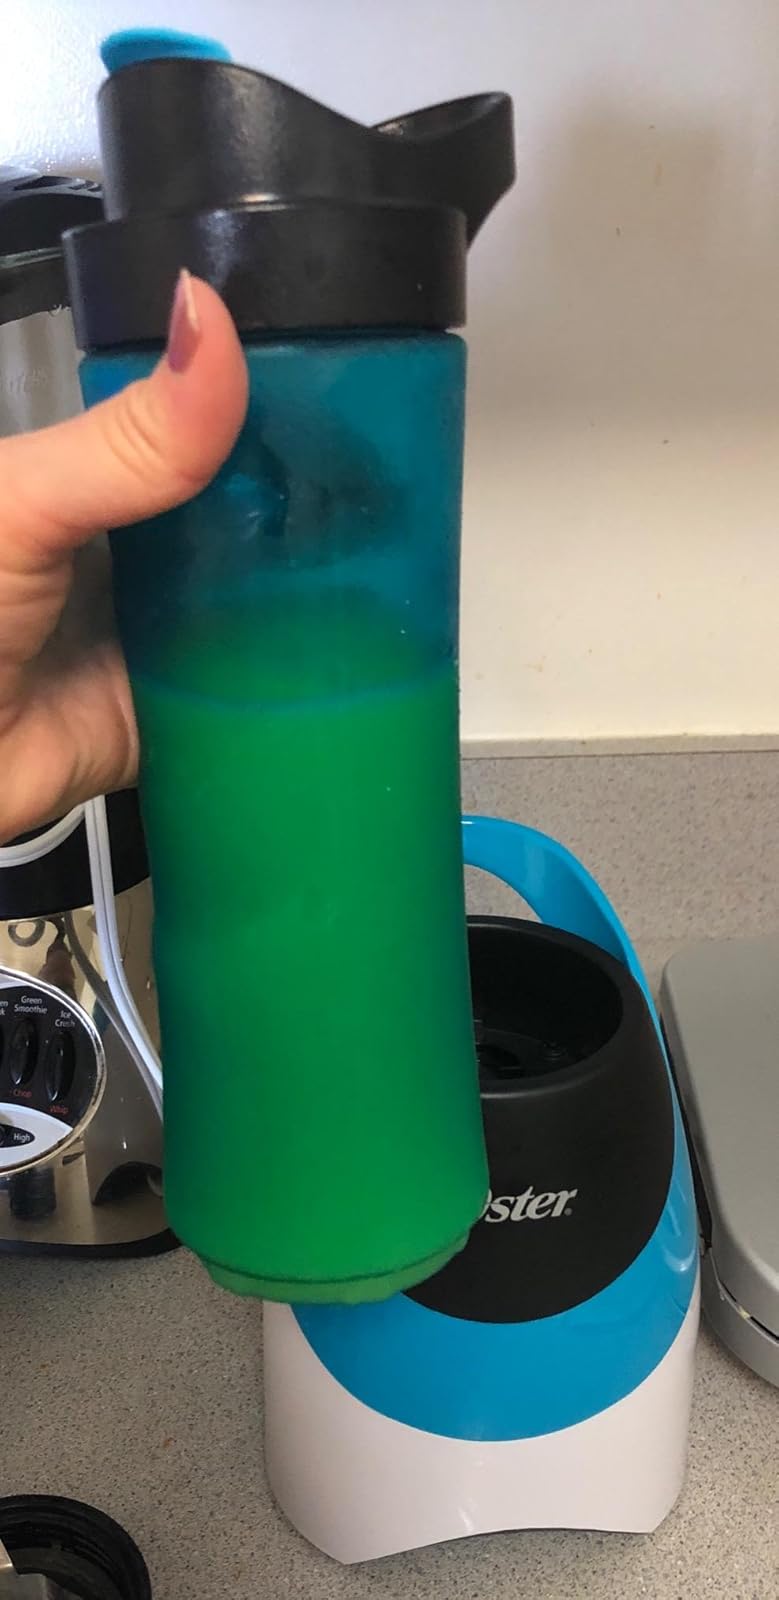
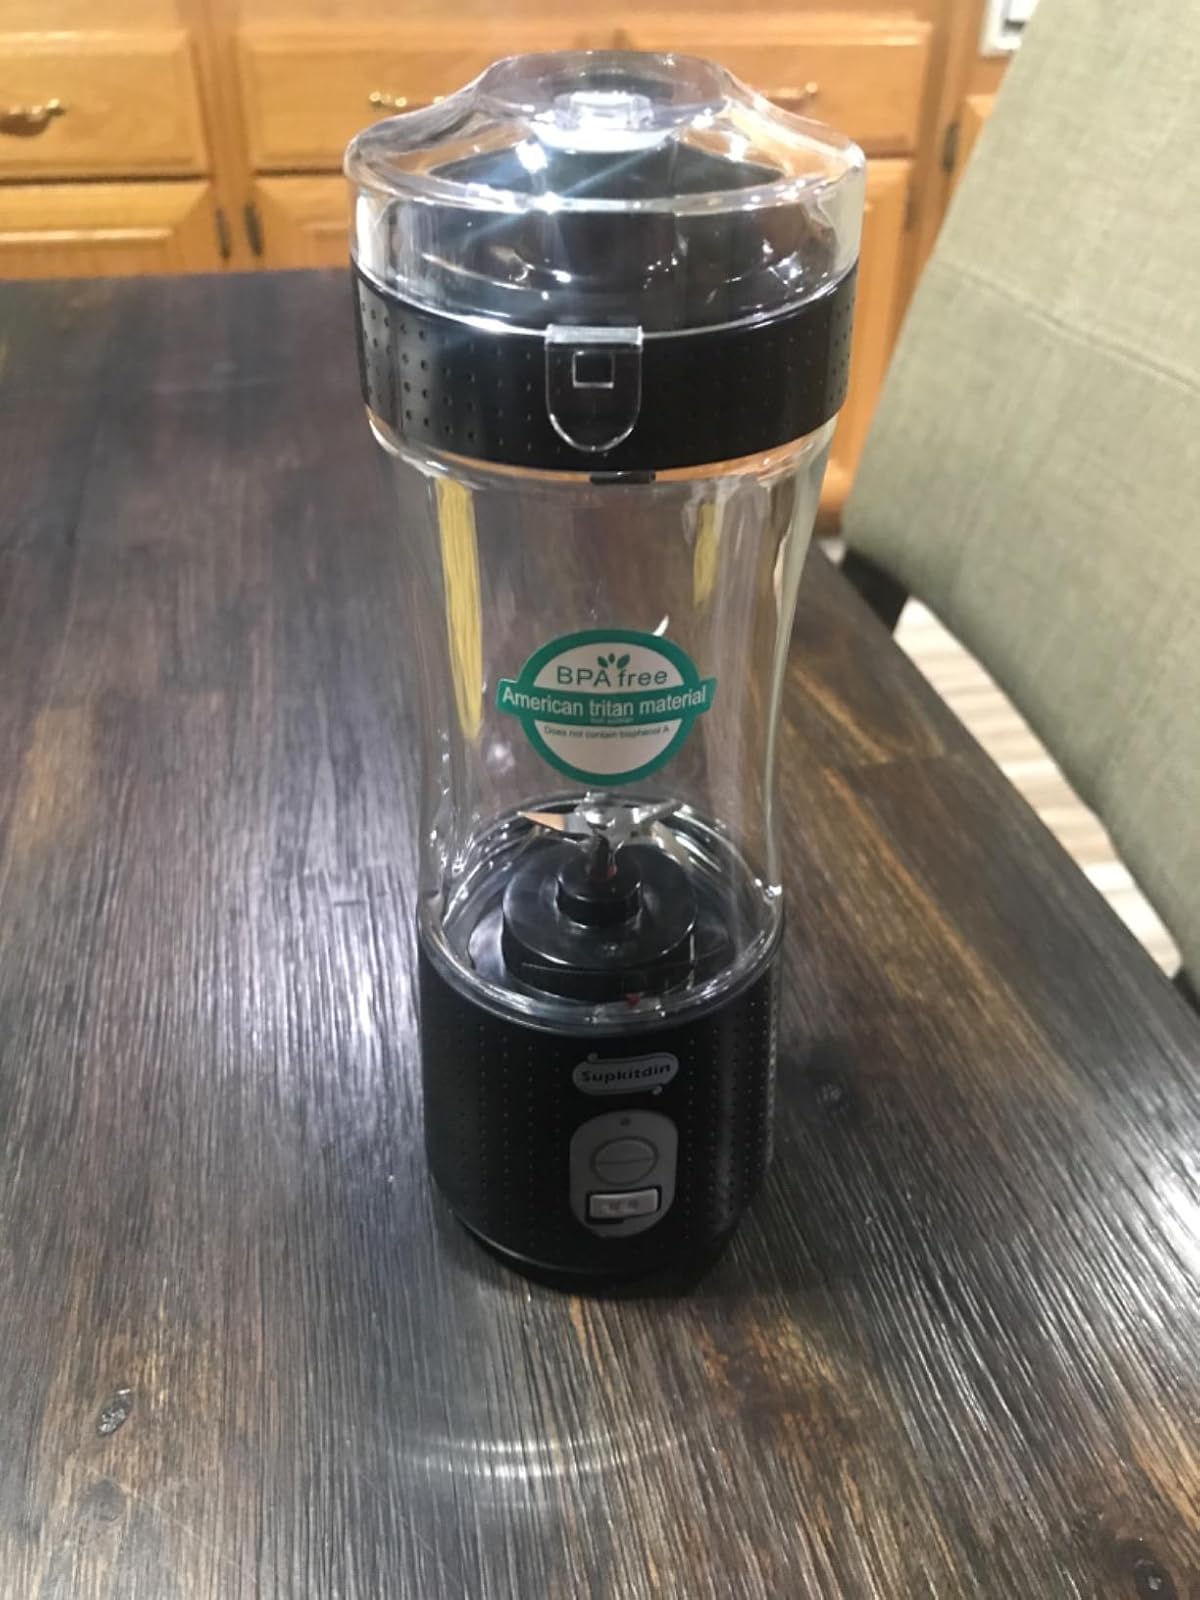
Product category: items_blender
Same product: no